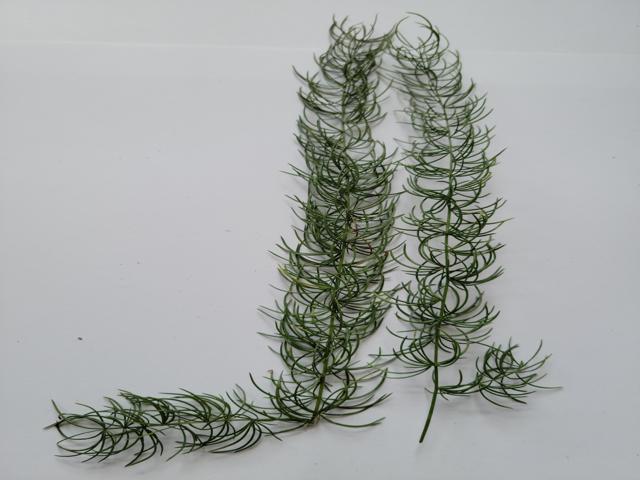
Plant: shotomuli